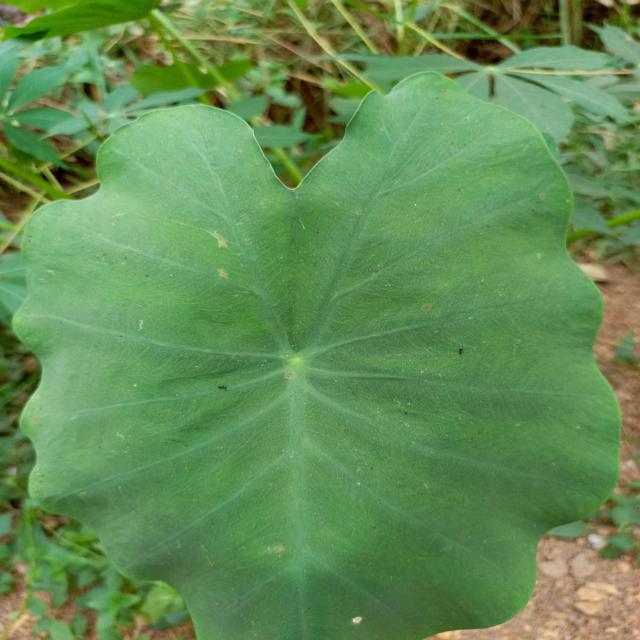
Label: Early_Blight